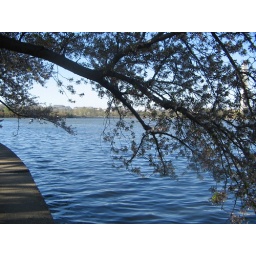
cherry blossom tree over the sidewalk